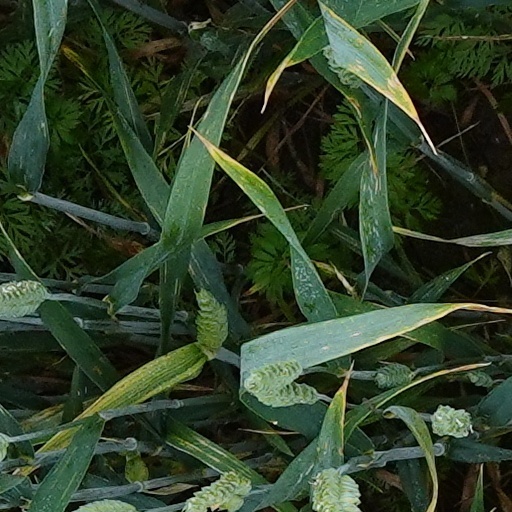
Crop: wheat